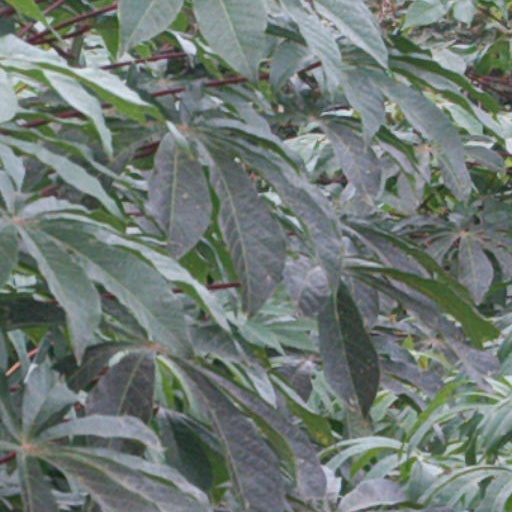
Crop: cassava